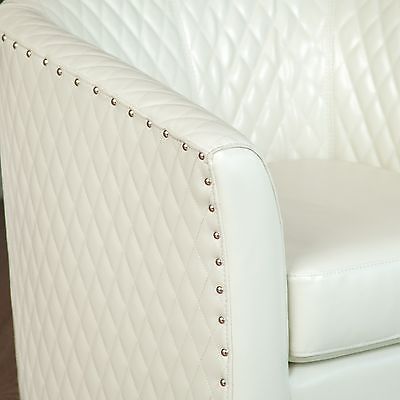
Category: chair